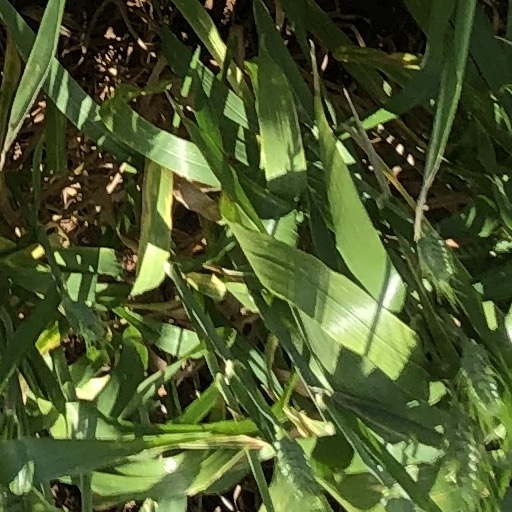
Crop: wheat